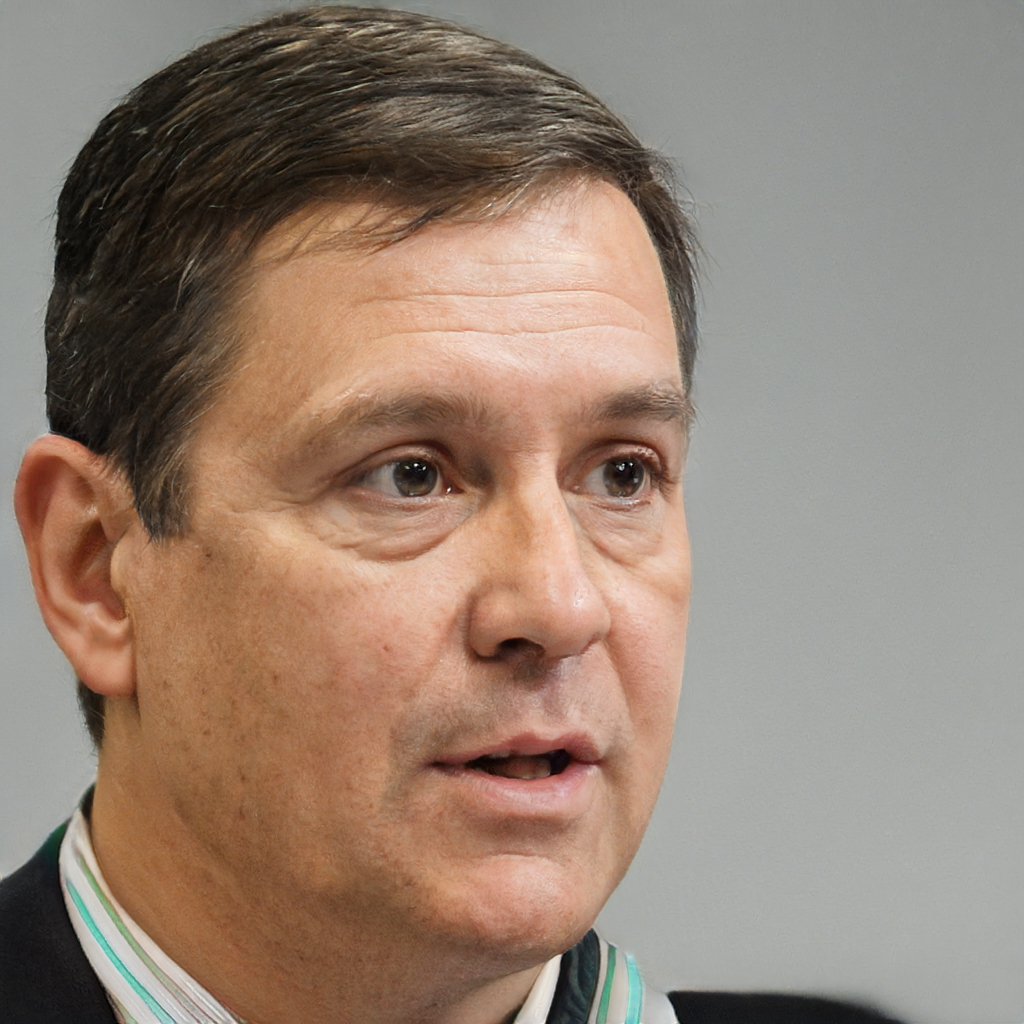
Gender: Male